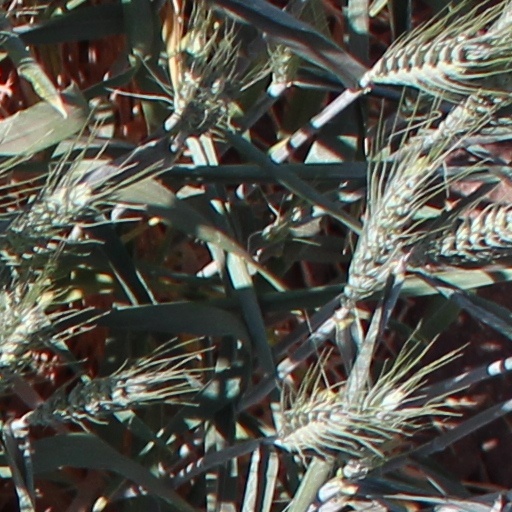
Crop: wheat